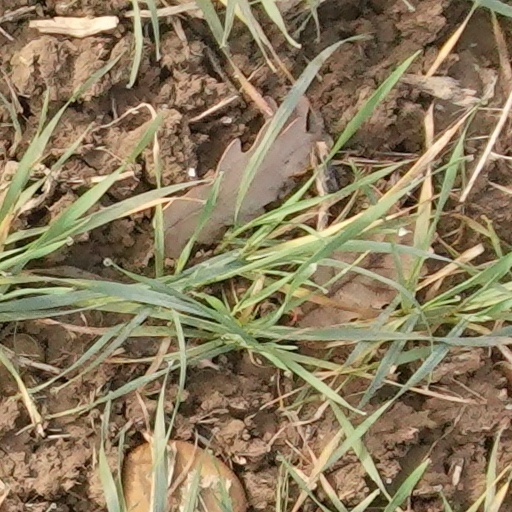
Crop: wheat